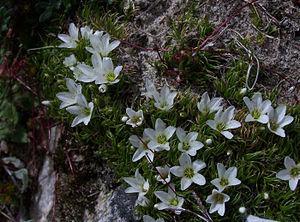
Arenaria bryophylla est une plante à fleurs himalayenne appartenant au genre Arenaria. Elle a été identifiée au Qinghai, au Tibet, au Népal, au Sikkim et dans le Jammu-et-Cachemire. Étant rencontrée jusqu’à 6 180 m, elle a pour particularité d’être la plante à fleurs vivant à la plus haute altitude connue.